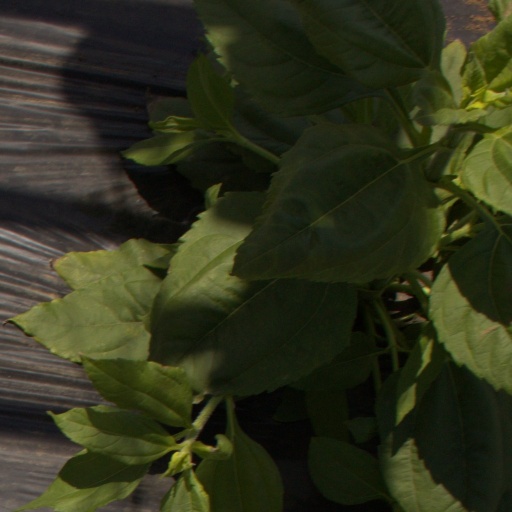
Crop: Jerusalem artichoke